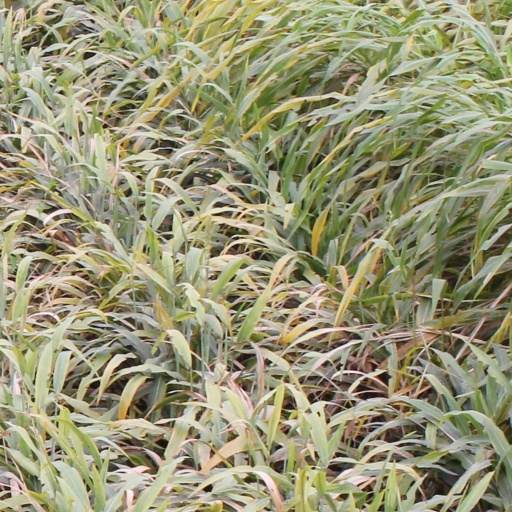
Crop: sorghum